Walter Haeussermann

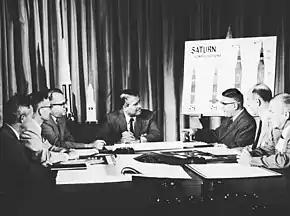
Von Braun's rocket team in 1961. Haeussermann is second from the left.

Haeussermann was born in Germany shortly before the beginning of World War I. He eventually matriculated at the Darmstadt University of Technology, where he earned a doctorate in physics. He was drafted into the German army for World War II and taken to the rocket development center at Peenemünde on December 1, 1939. In a 2008 interview, he recalled seeing a rocket engine test upon his arrival there, saying, "I was flabbergasted, because on the first day I was shown a rocket test ... I was astonished that something like this was already existing." Asked about meeting von Braun, he enthusiastically replied, "I met him the second day. I was very interested about him." He worked on the V-2 guidance and simulations by means of analog computers.